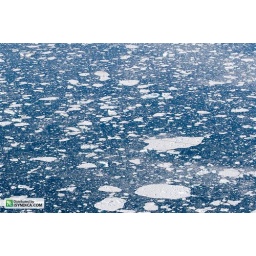
White sheets of ice in the deep blue ocean water